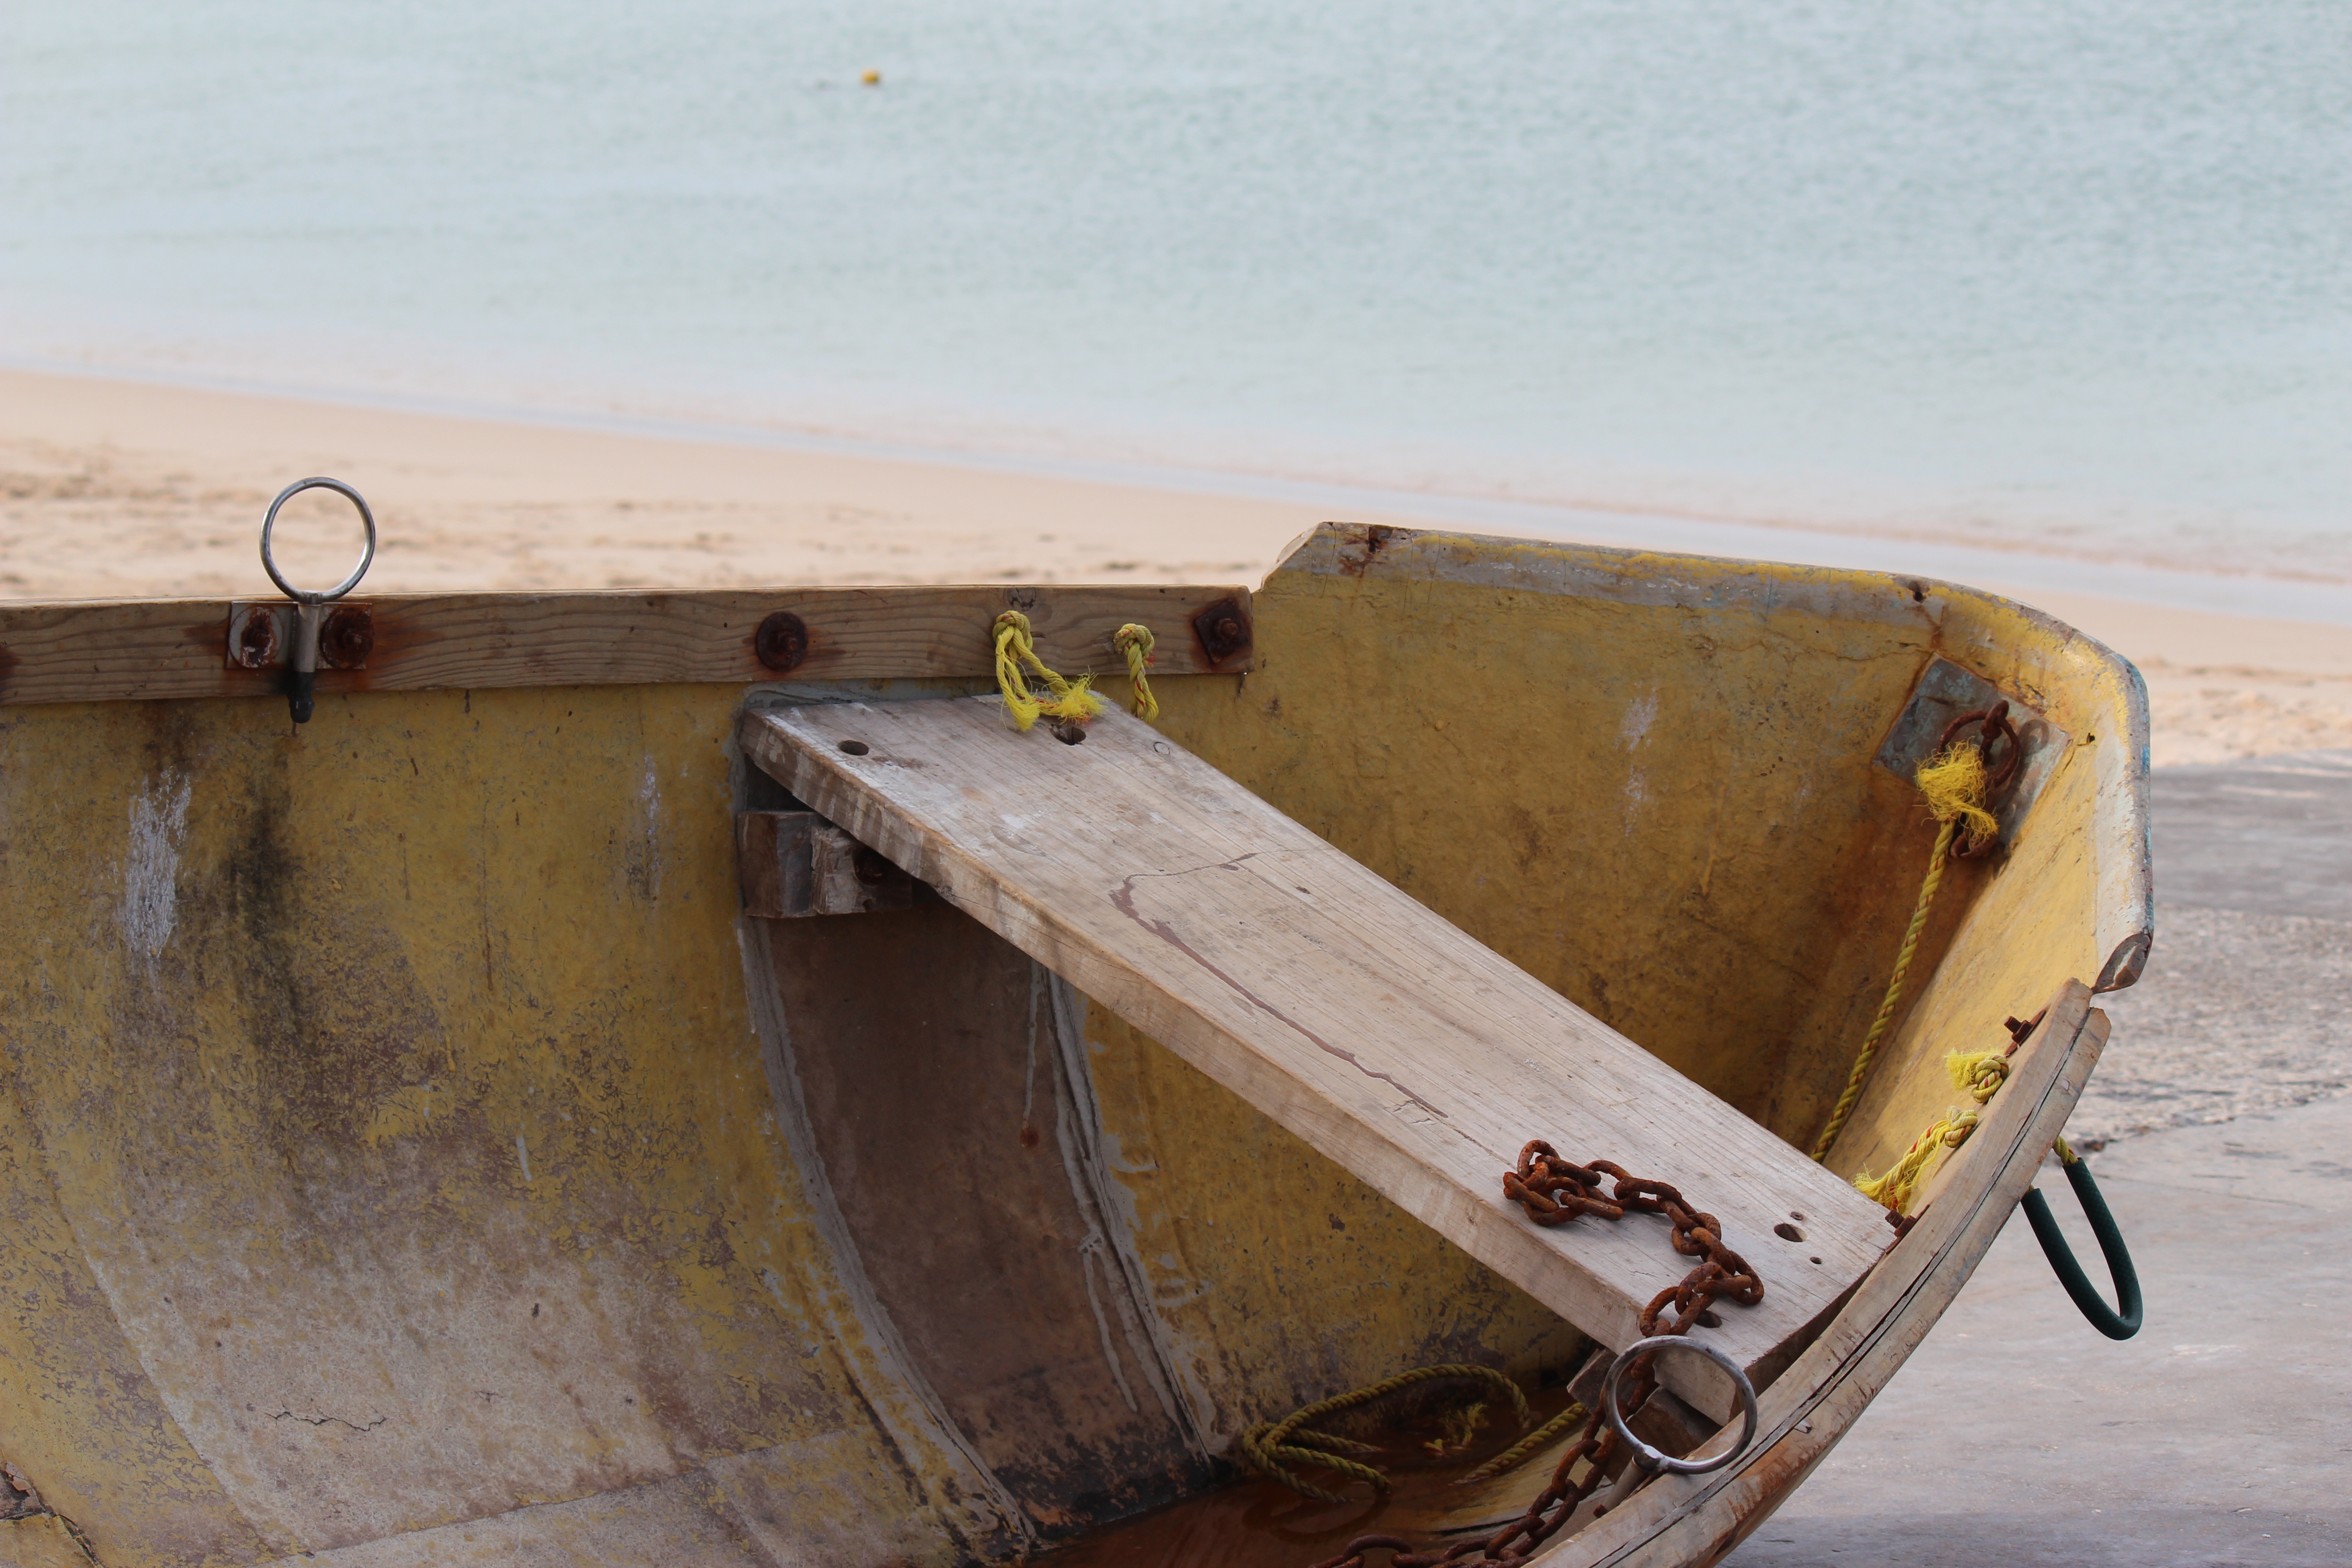
sea, water, wood, boat, vessel, vehicle, rowing boat, boating, watercraft, sloop, dinghy, skiff, watercraft rowing